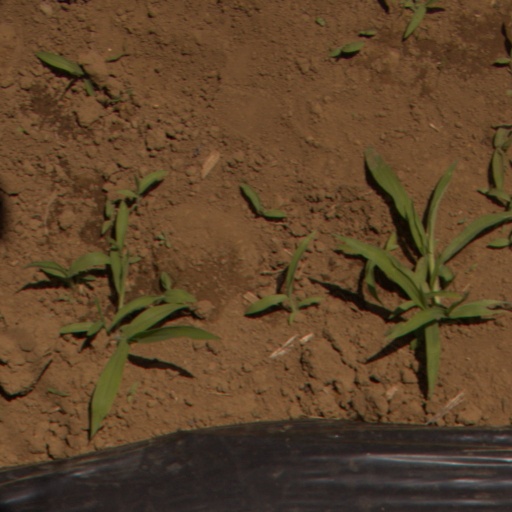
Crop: Jerusalem artichoke